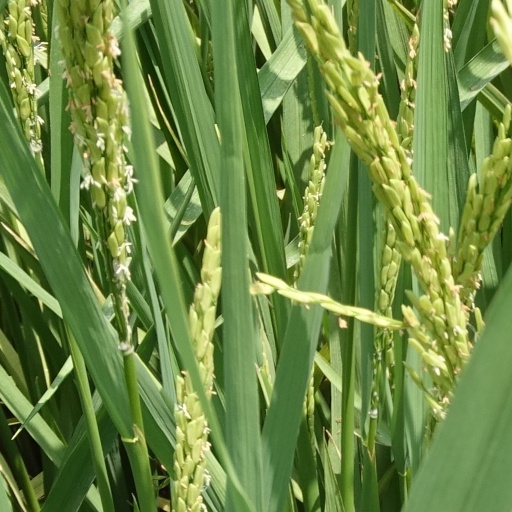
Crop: rice